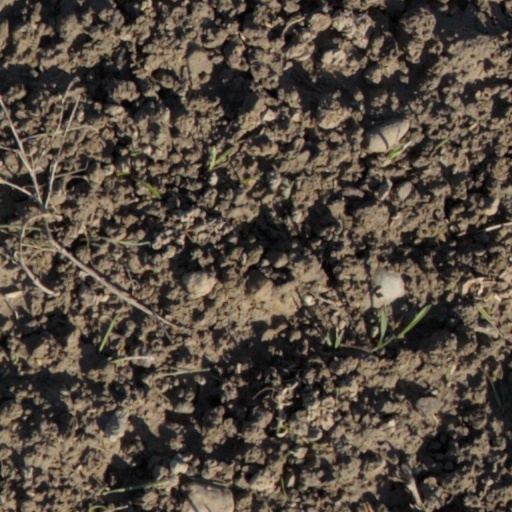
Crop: wheat